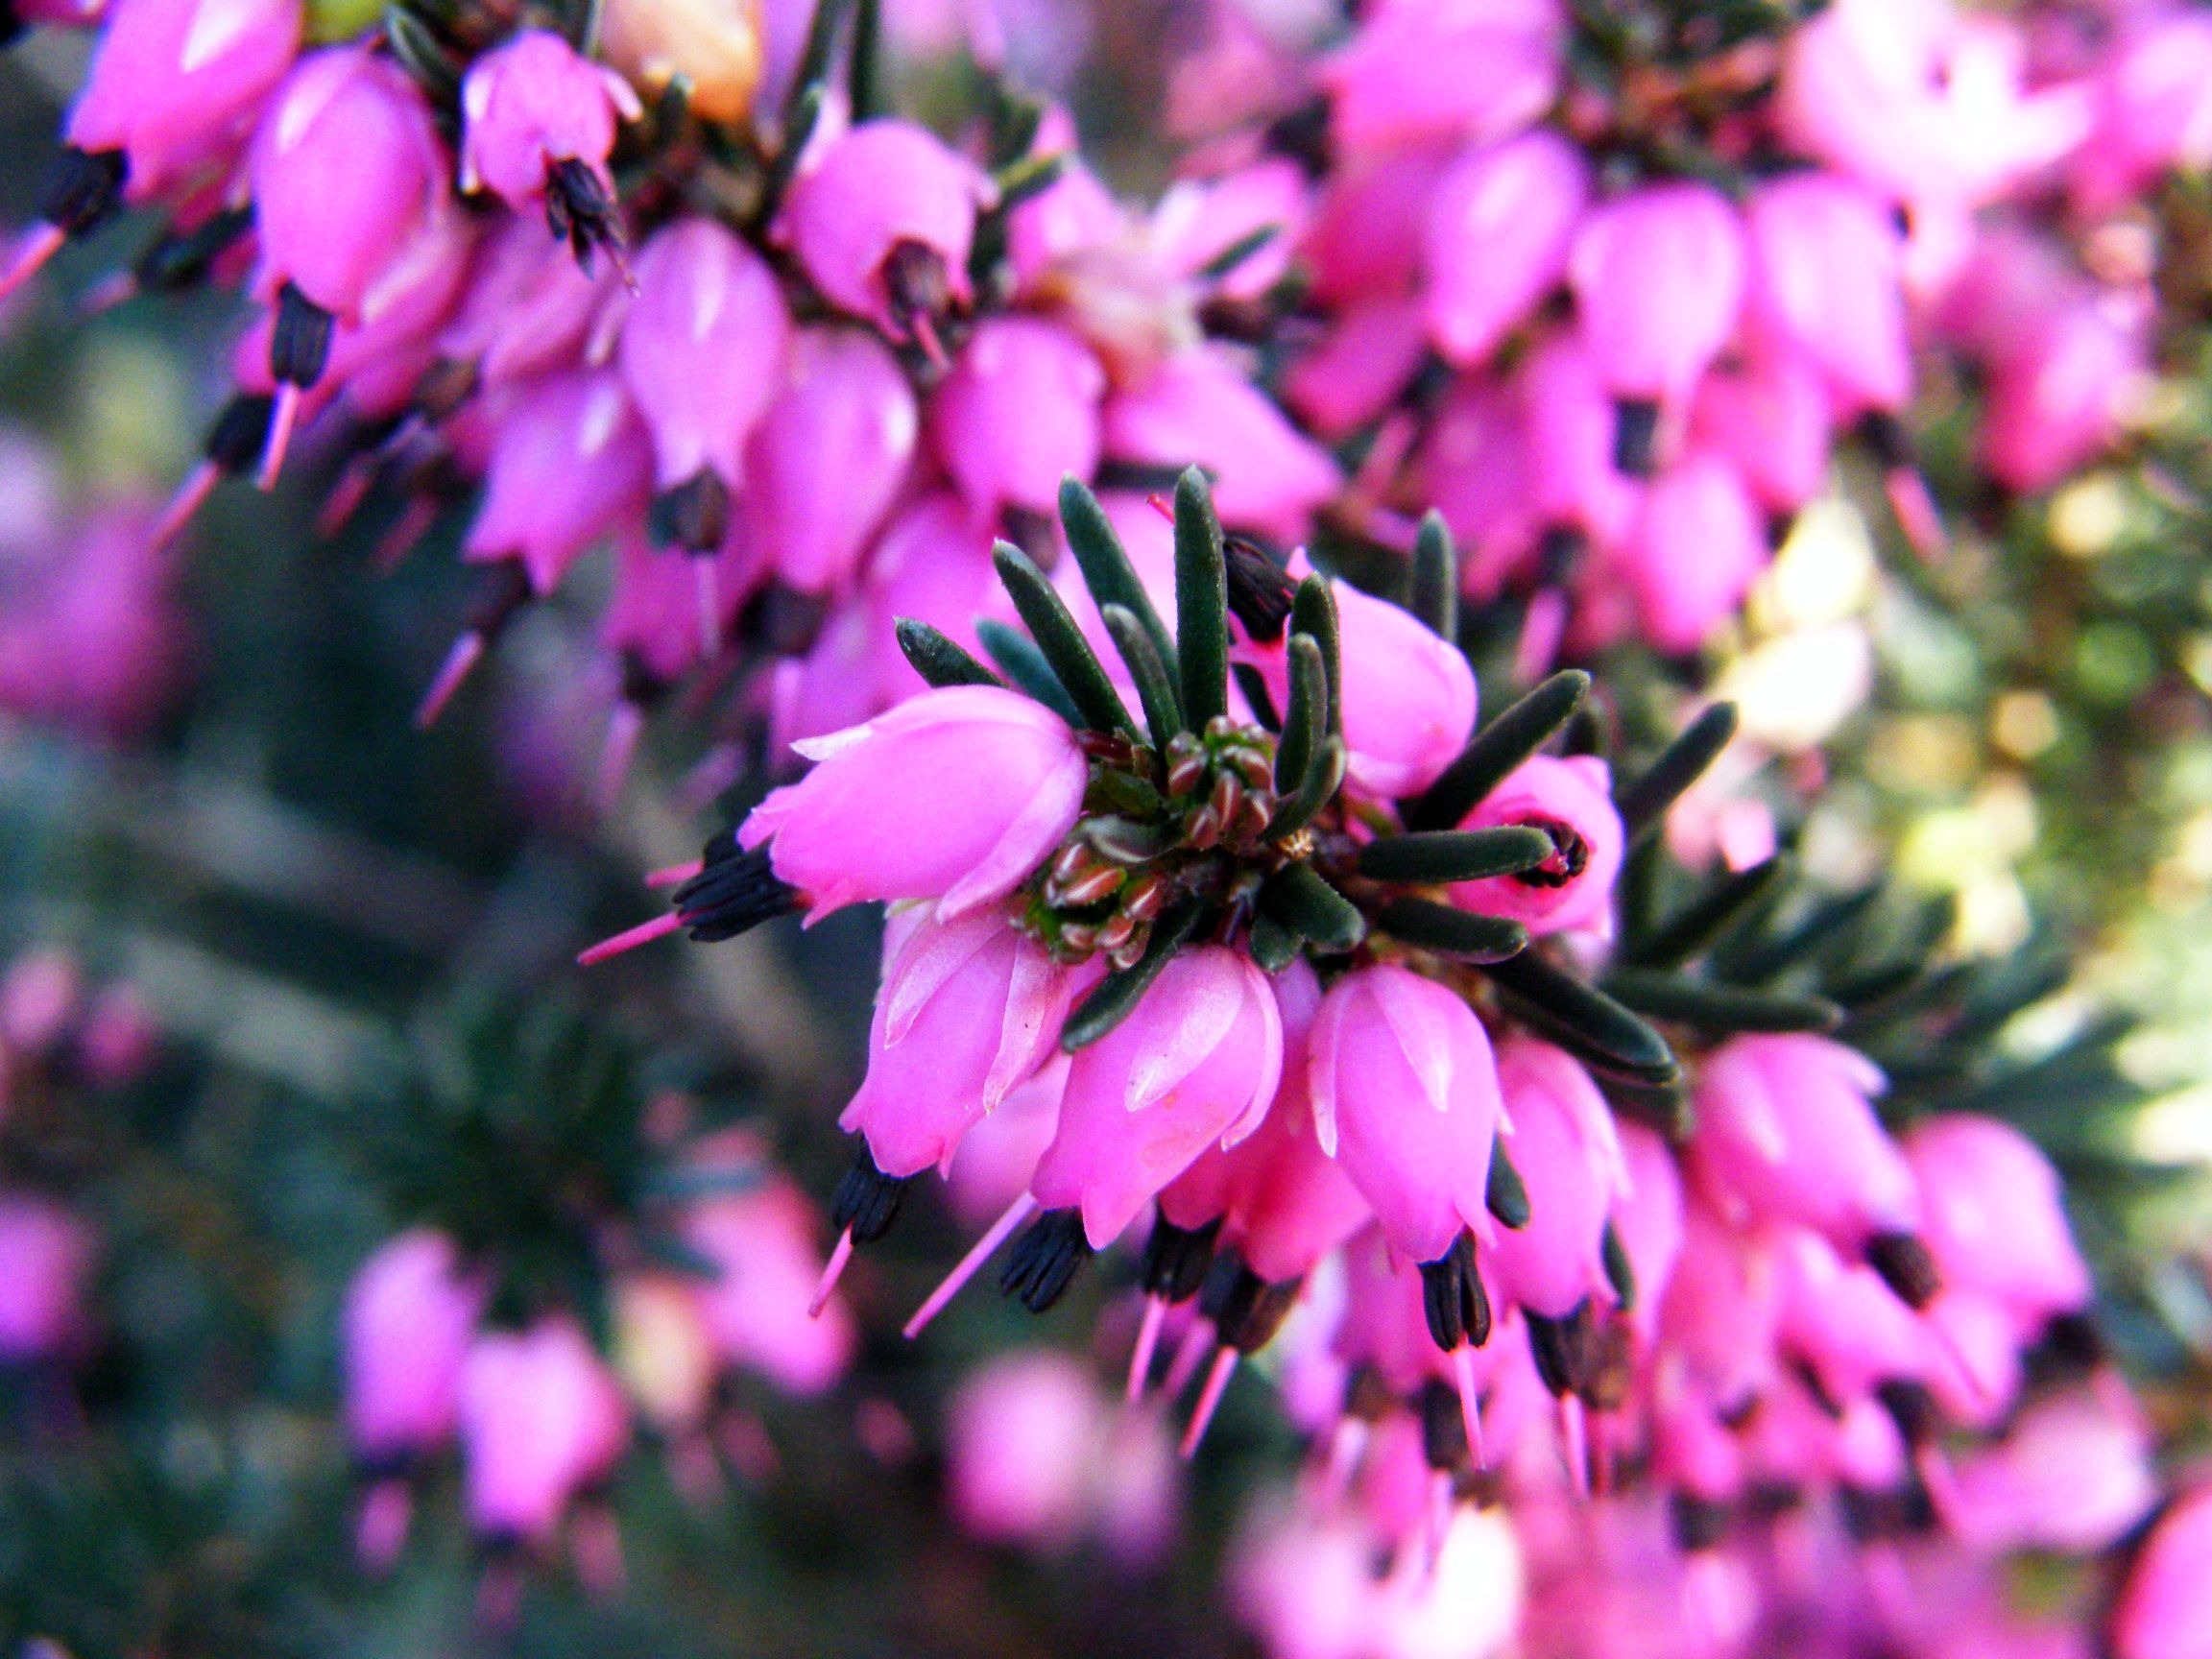
nature, blossom, plant, meadow, flower, petal, bloom, summer, floral, aroma, environment, spring, fresh, romantic, botany, colorful, garden, pink, flora, season, lavender, botanical, wildflower, shrub, violet, bright, lilac, macro photography, flowering plant, land plant